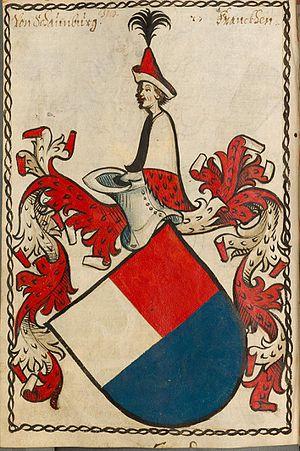
Pierre de Schaumberg est un cardinal du XVᵉ siècle. Il est un fils de George IV de Schaumberg.